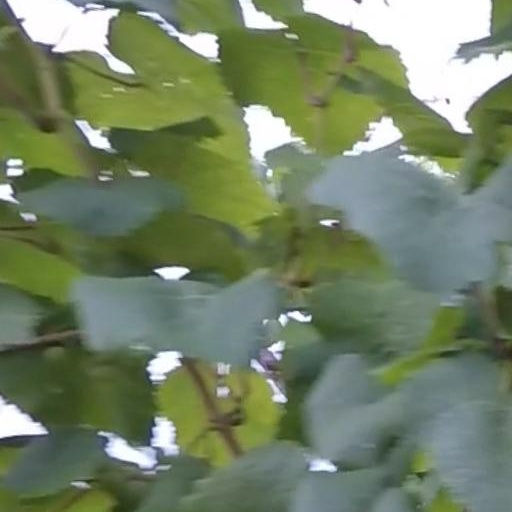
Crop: grape